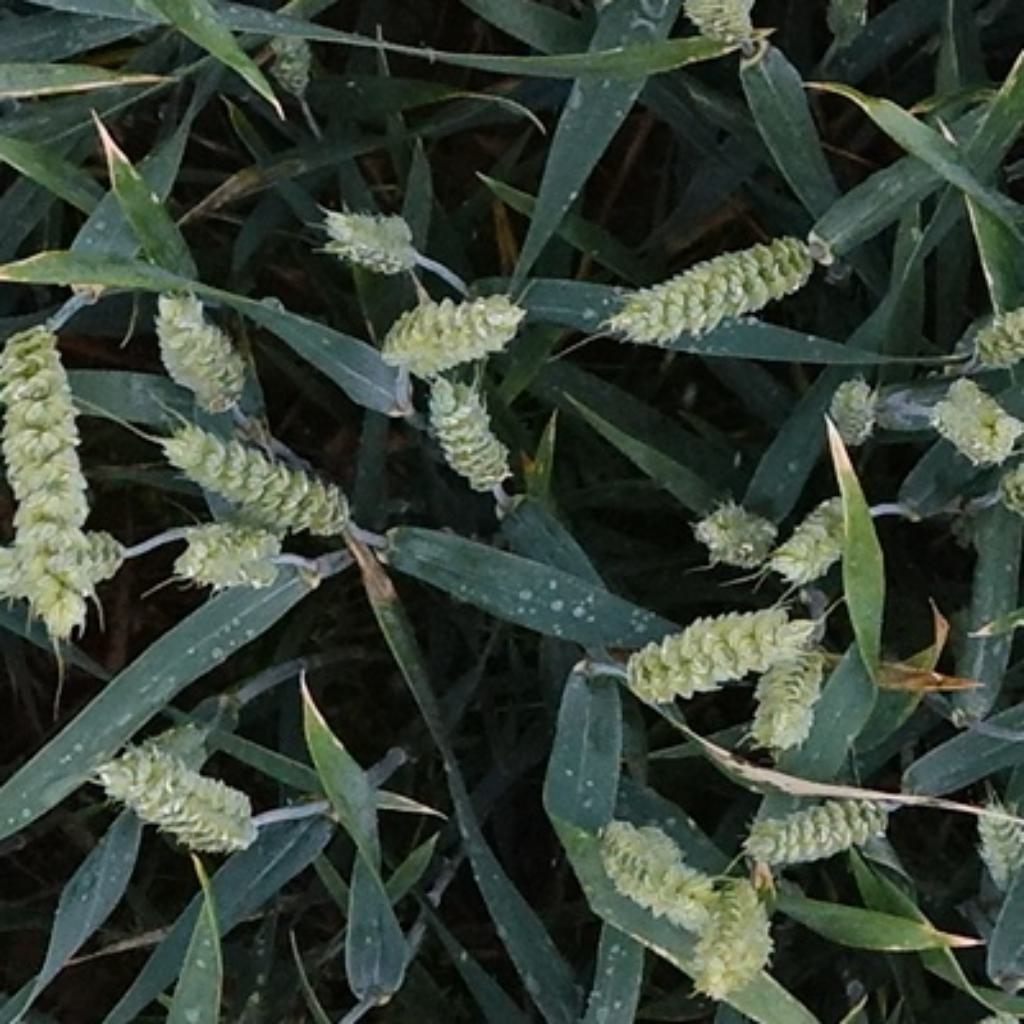
Country: France
Location: Toulouse
Wheat development stage: Filling - Ripening